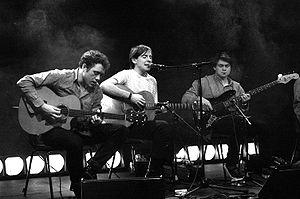
Bombay Bicycle Club est un groupe de rock indépendant britannique, originaire de Crouch End, Londres, en Angleterre. Le groupe se compose de Jack Steadman, Jamie MacColl, Ed Nash et Suren de Saram.